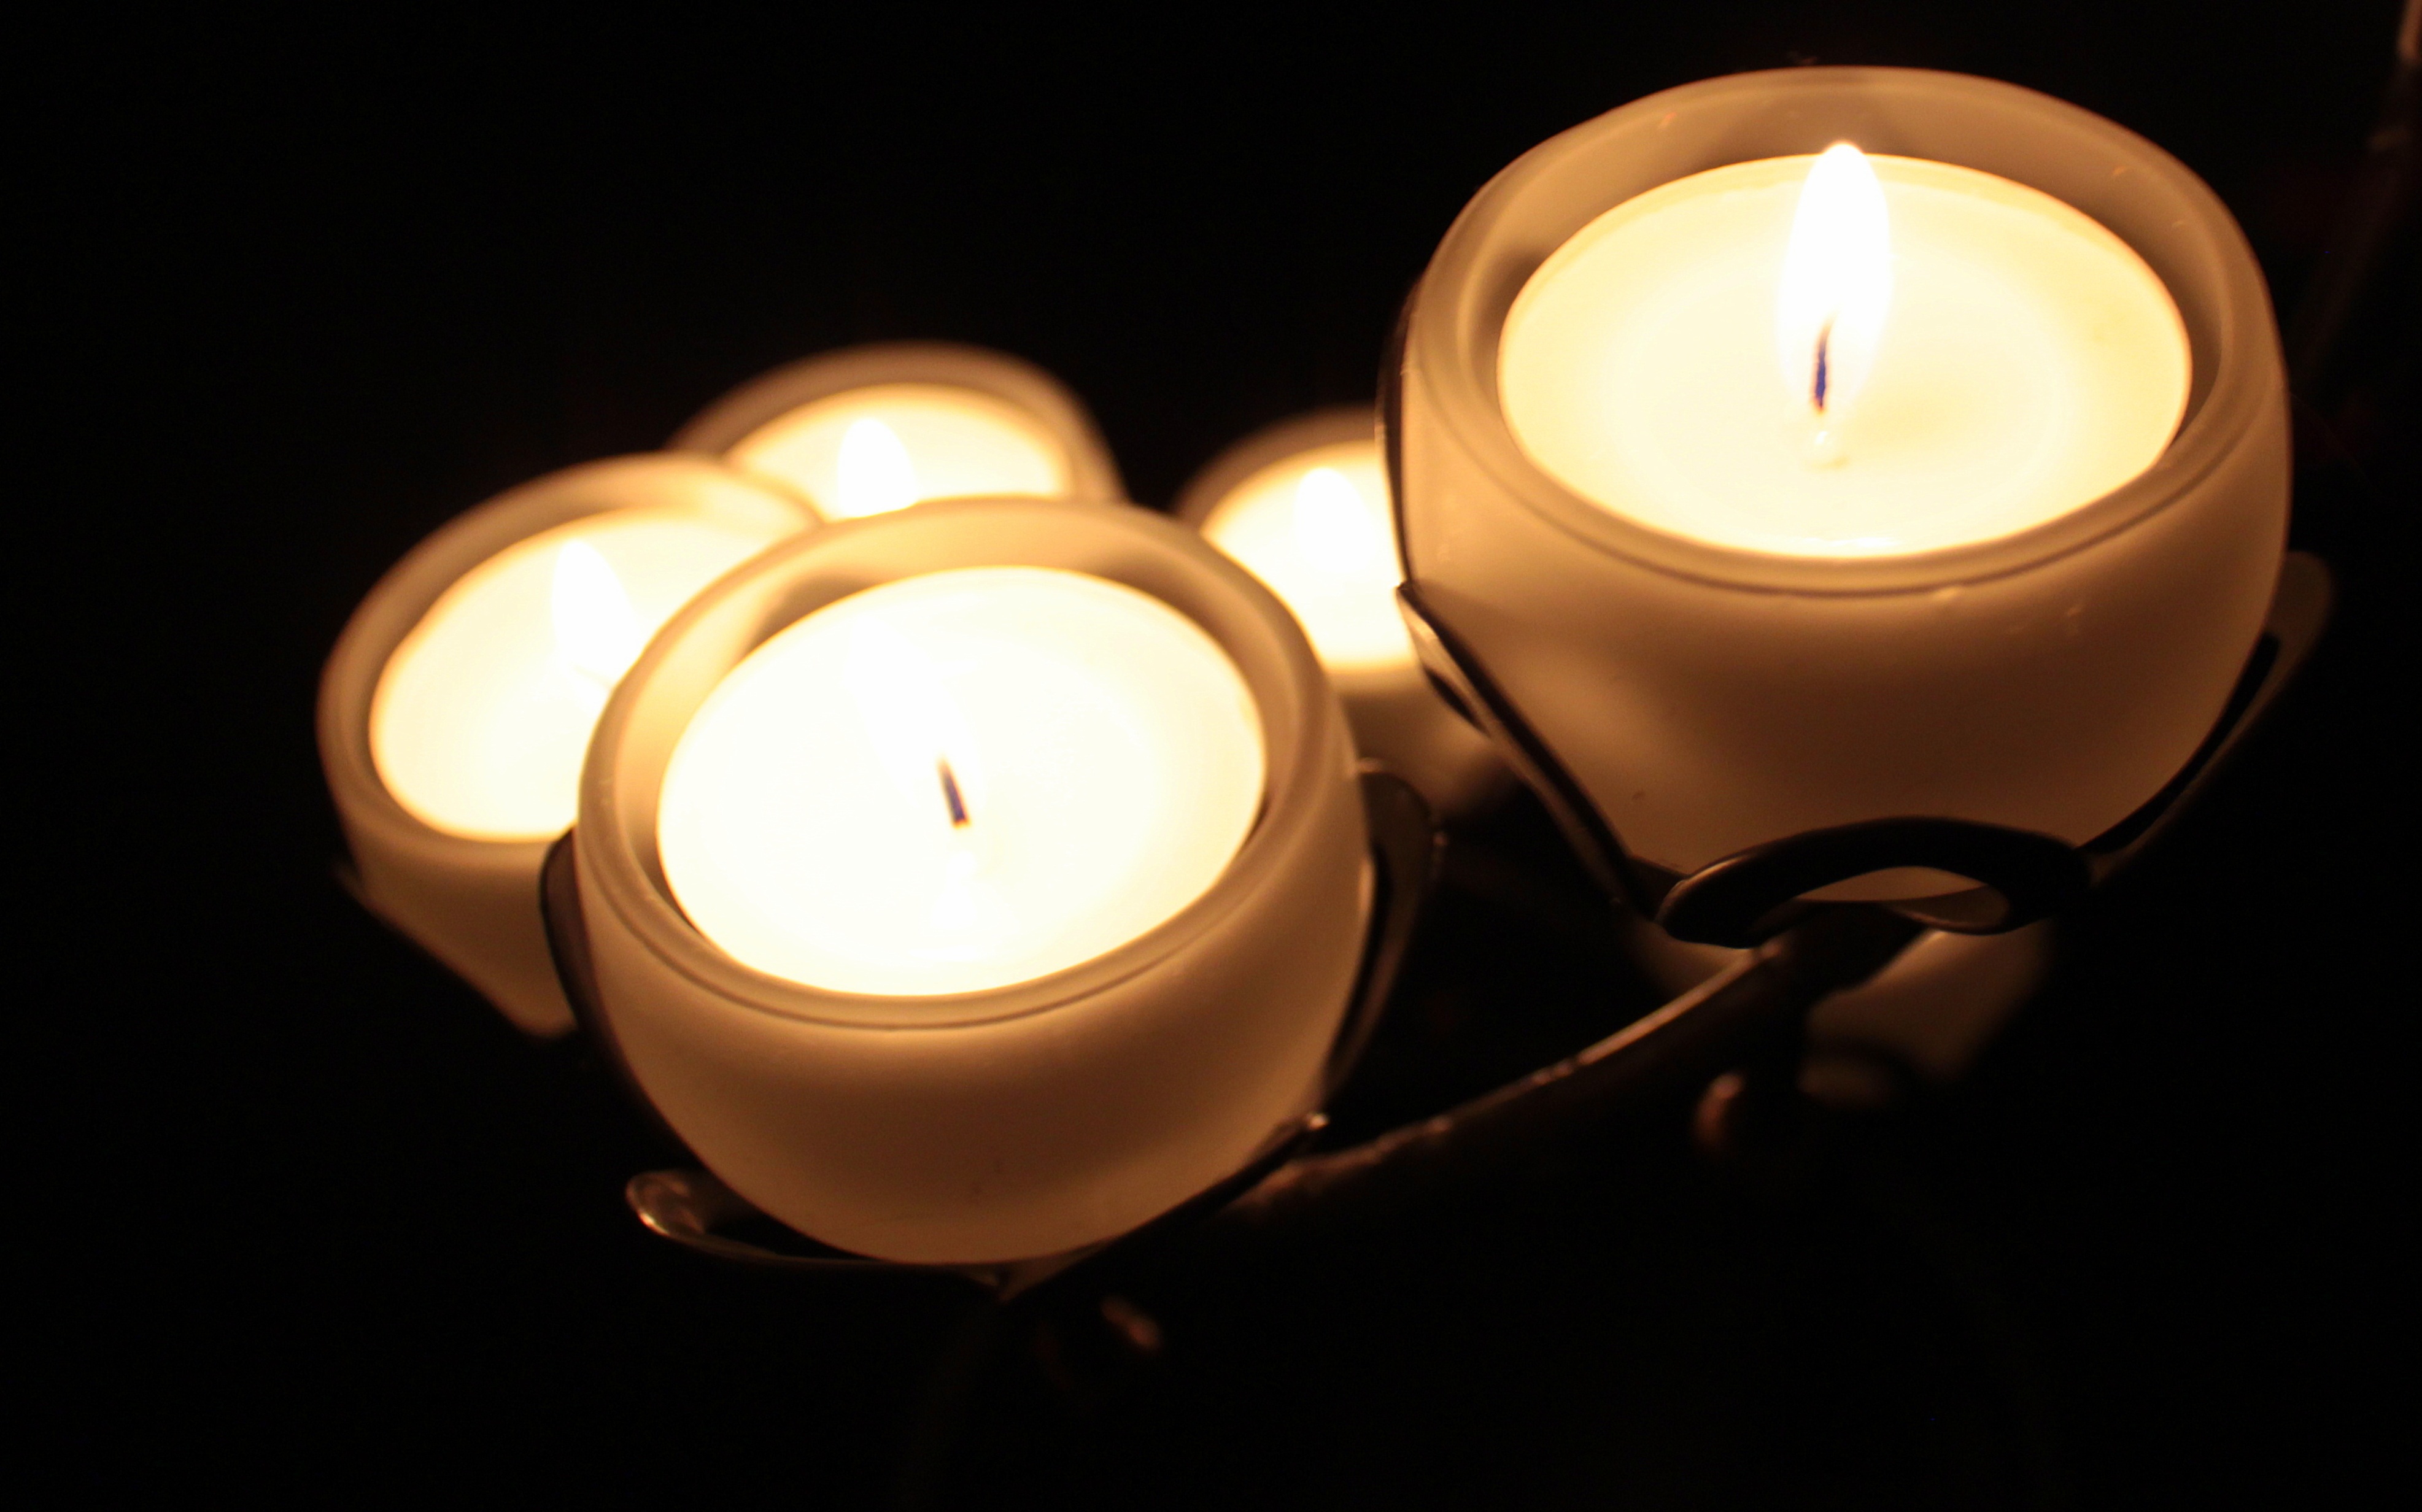
light, flame, romantic, darkness, candle, lighting, decor, deco, burn, light fixture, hell, mood, candlelight, candle holders, incandescent light bulb